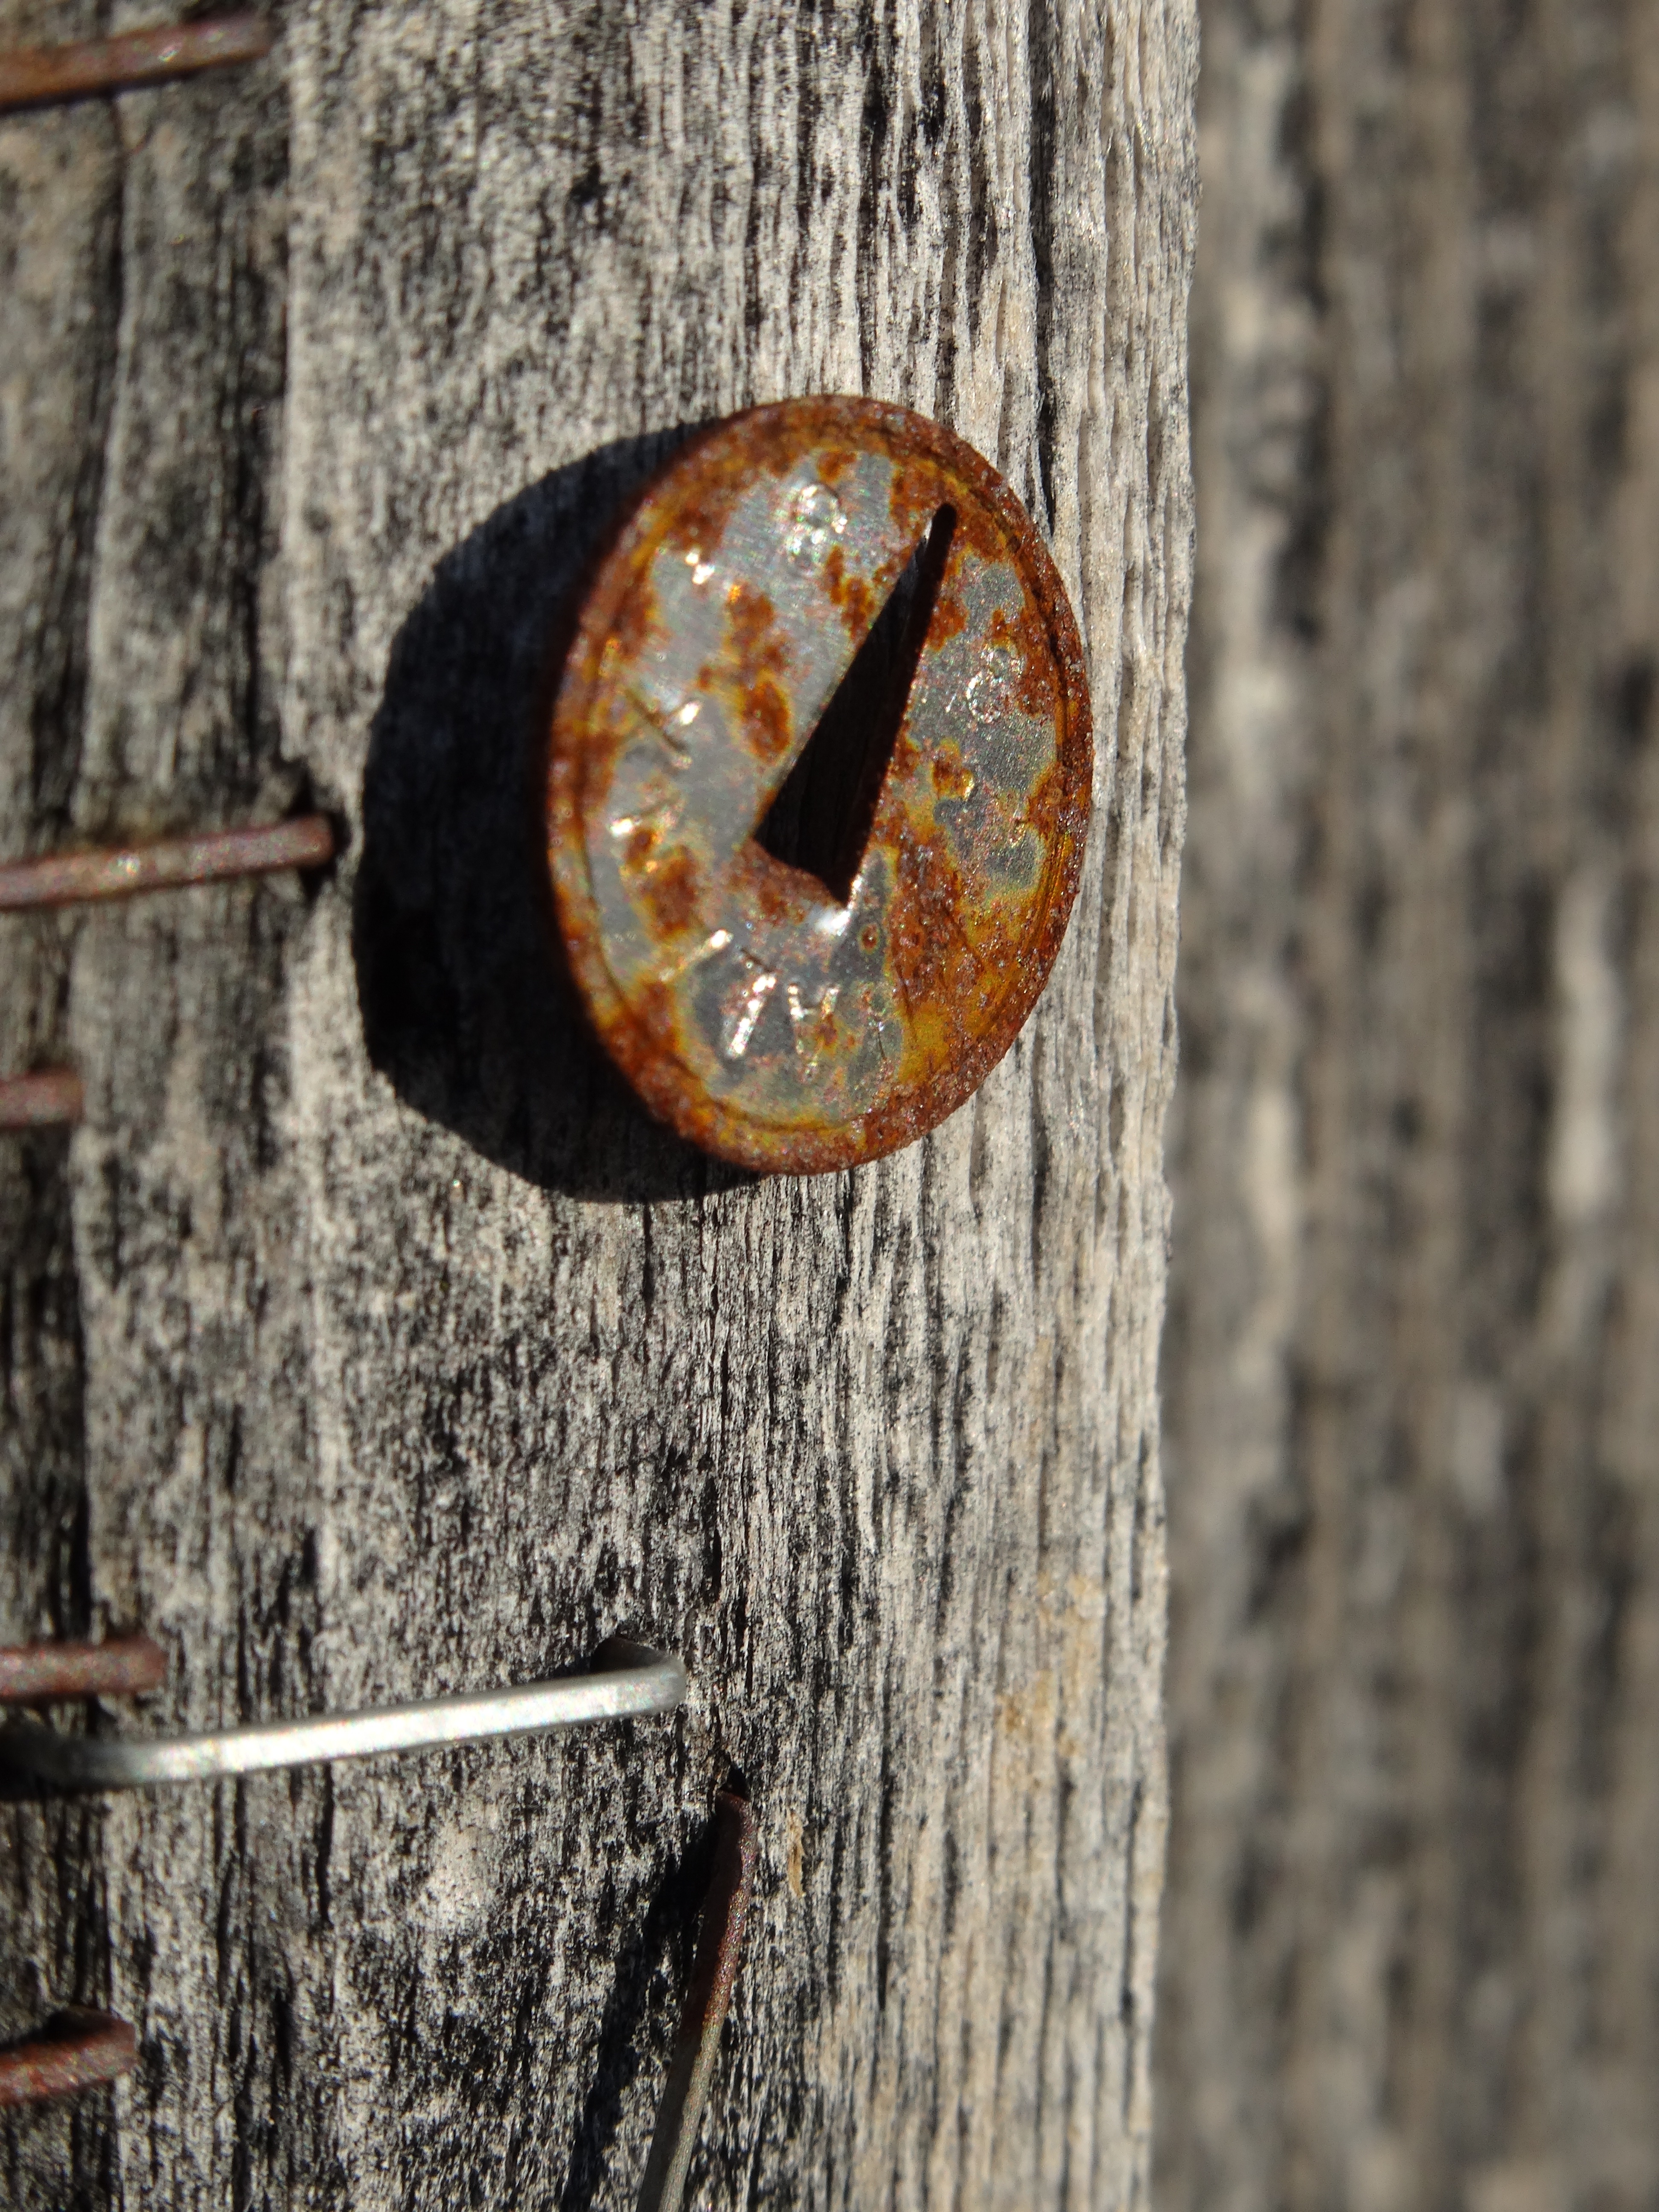
wood, leaf, number, trunk, old, memory, nail, weathered, carving, forget, stainless